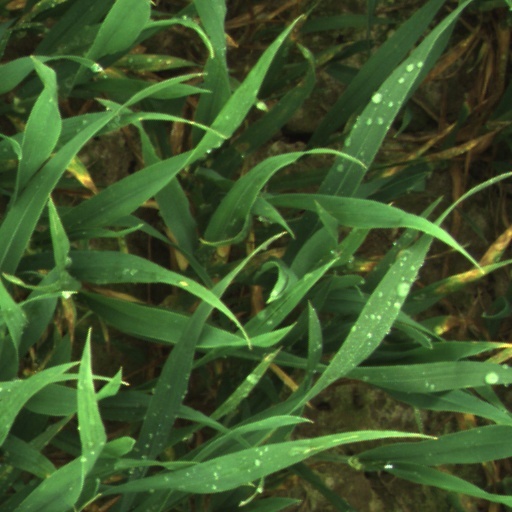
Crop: wheat